Işın Karaca

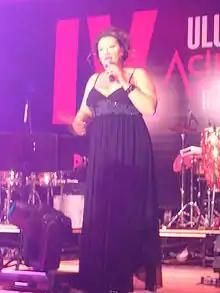
Karaca in Antalya, May 2008

In 2008 she was featured in Ogeday's Maxi Single. They performed "Eski Bir Resim" in RnB, electribe, house, Reggaeton and electronic style. In June 2008, she performed a cover of Esmeray's hit "Unutama Beni" for the theme song of ATV's "Elif" TV series.